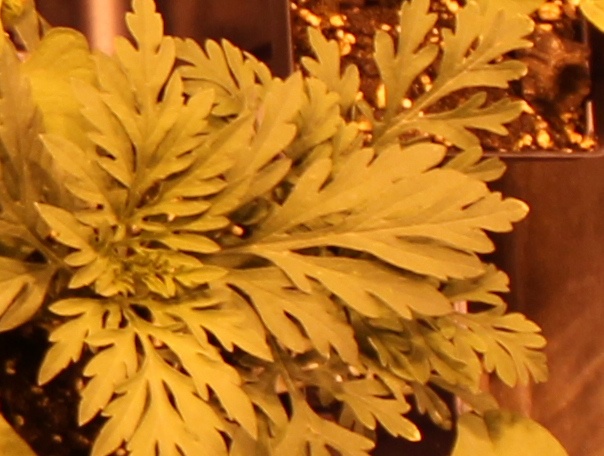
Label: Ragweed